M14 rifle

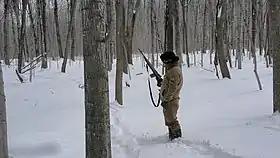
A U.S. Border Patrol agent with an M14 rifle on the Canadian border in 2017

Norinco manufactures versions of the M14 rifle known as the M14S (Sporter) and the M305. Chinese copies of the select-fire and semi-automatic versions of the M14 were also made by Norinco, supposedly from M14s captured in the Vietnam War from American/allied troops.